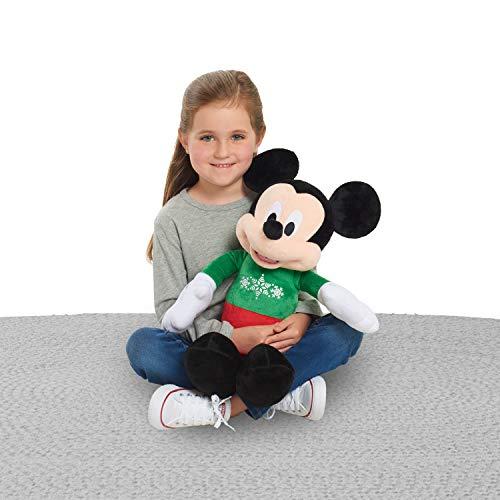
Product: Disney Classics 22" Mickey Mouse Holiday 2019 Plush, Multicolor
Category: Toys & Games | Stuffed Animals & Plush Toys | Plush Puppets
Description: Snuggle up with Mickey this holiday season The Disney Classics holiday large plush friends come dressed in adorable winter themed outfits and are made with Super soft and cuddly fabrics.
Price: $29.99
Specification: ProductDimensions:8x8x22inches|ItemWeight:13.6ounces|ShippingWeight:13.6ounces(Viewshippingratesandpolicies)|ASIN:B07NFQV4QF|Itemmodelnumber:B07NFQV4QF|Manufacturerrecommendedage:36months-10years